Robert B. Scott

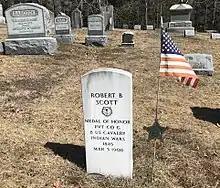
Headstone in Argyle NY's Prospect Hill Cemetery for Robert B. Scott who was honored with a U.S. Congressional Medal of Honor.

Robert B. Scott (January 23, 1845 – March 3, 1908) was a United States Army soldier who received the Medal of Honor for his actions during the American Indian Wars, while serving with Company G, 8th Regiment of the United States Cavalry.